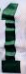
Number: 1